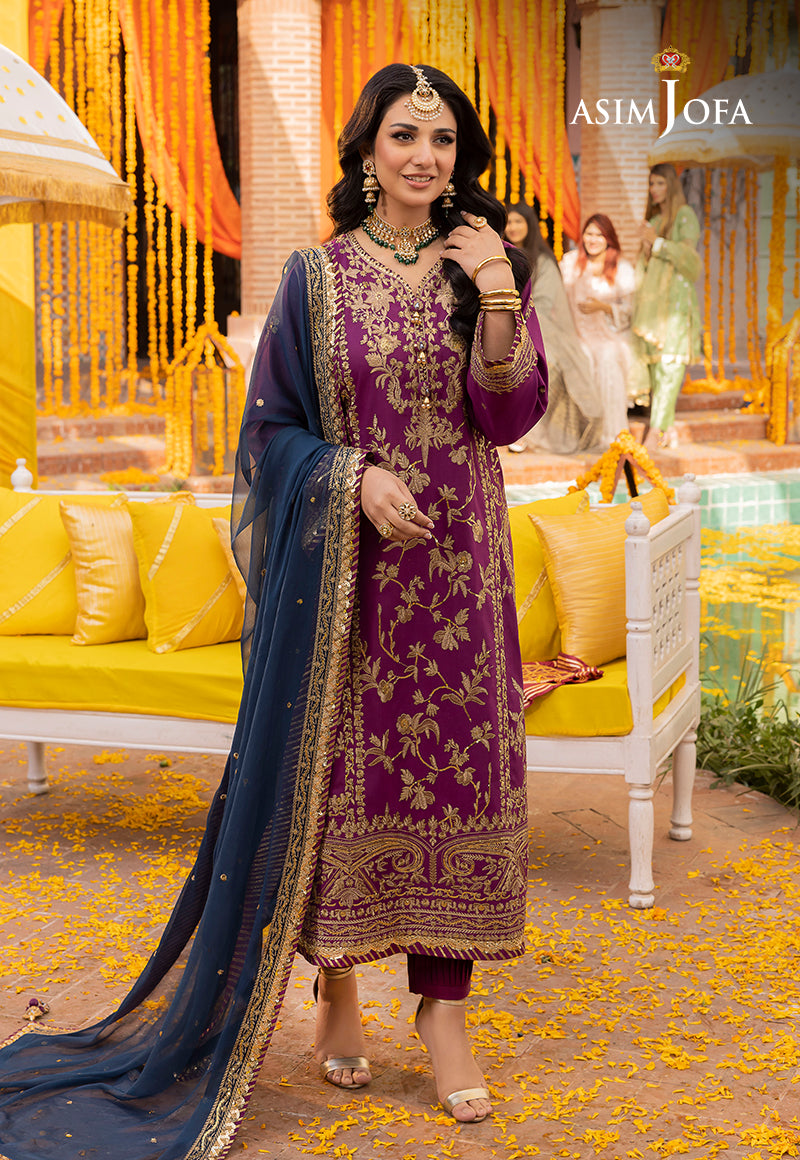
purple amira embroidered salwar suit